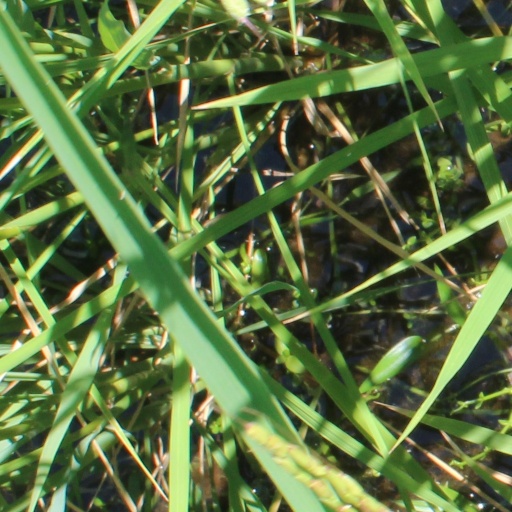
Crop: rice